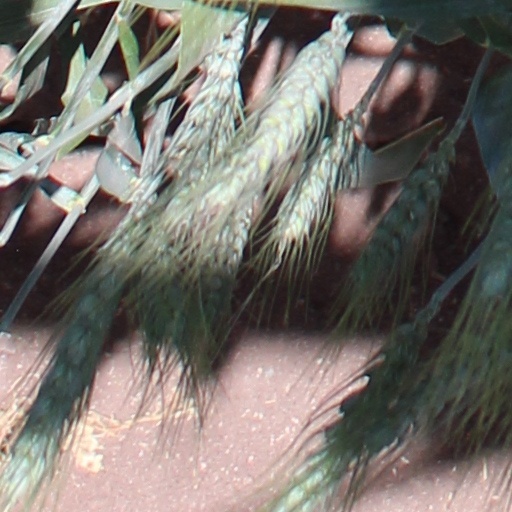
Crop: wheat